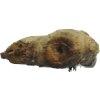
Label: ginger